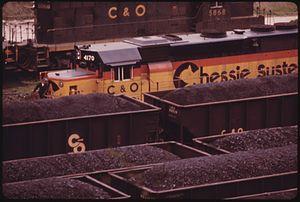
Le Chesapeake and Ohio Railway était une compagnie de chemin de fer américaine de classe I fondée en 1869 à la suite du regroupement de plusieurs petites compagnies de Virginie. Dirigé par l'industriel Collis P Huntington, il relia Richmond, capitale de la Virginie, à Huntington sur le fleuve Ohio en 1873.
Chessie est un personnage fictif de chaton qui a été utilisé longtemps comme emblème de la compagnie de chemin de fer américaine Chesapeake and Ohio Railway.